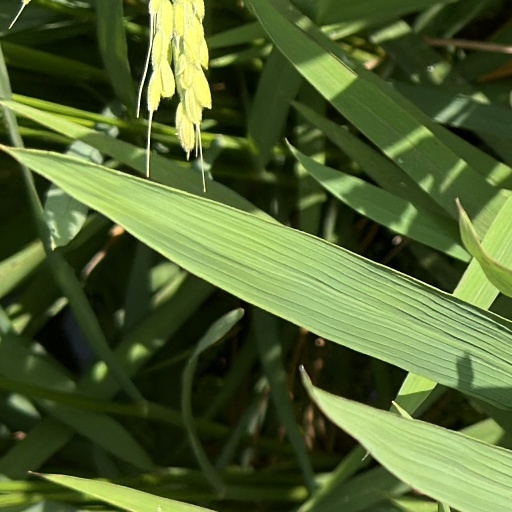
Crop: rice